Dominion of New England

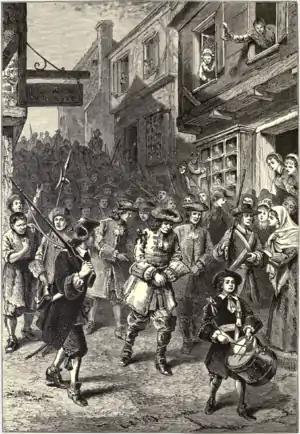
Engraving depicting Andros under arrest

The Massachusetts agents then petitioned the new monarchs and the Lords of Trade for restoration of the old Massachusetts charter. Mather furthermore convinced the Lords of Trade to delay notifying Andros of the revolution. He sent a letter to previous colonial governor Simon Bradstreet containing news that the charter had been illegally annulled and that the magistrates should "prepare the minds of the people for a change." News of the revolution apparently reached some individuals as early as late March, and Bradstreet is one of several possible organizers of the revolt in Boston on April 18, 1689. He and other pre-Dominion magistrates and some members of Andros' council addressed an open letter to Andros on that day calling for his surrender. Andros, Randolph, Dudley, and other dominion supporters were arrested and imprisoned in Boston.